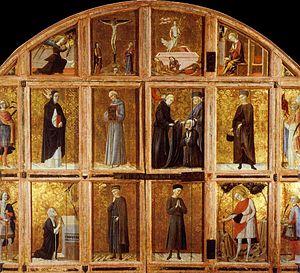
La pinacothèque nationale de Sienne est l'un des musées de la ville de Sienne en Toscane ; installée via San Pietro, dans le palazzo Brigidi e Buonsignori datant de la fin du gothique, elle a été inaugurée en 1932 et son premier catalogue édité en 1933 par Cesare Brandi.
Une Annonciation d'encadrement est une représentation picturale du thème iconographique de L'Annonciation en deux panneaux distincts représentant :
Francesco di Giorgio e di Lorenzo, dit Vecchietta ou Lorenzo di Pietro, est un peintre, un sculpteur, un orfèvre et un architecte siennois de la Renaissance.
Un reliquaire est un réceptacle, généralement un coffret, destiné à contenir une ou plusieurs reliques. La dévotion populaire cherchant à honorer ceux dont les restes mortels étaient préservés fit que tout un art se développa, créant des reliquaires en matériaux précieux de forme et style esthétique divers.